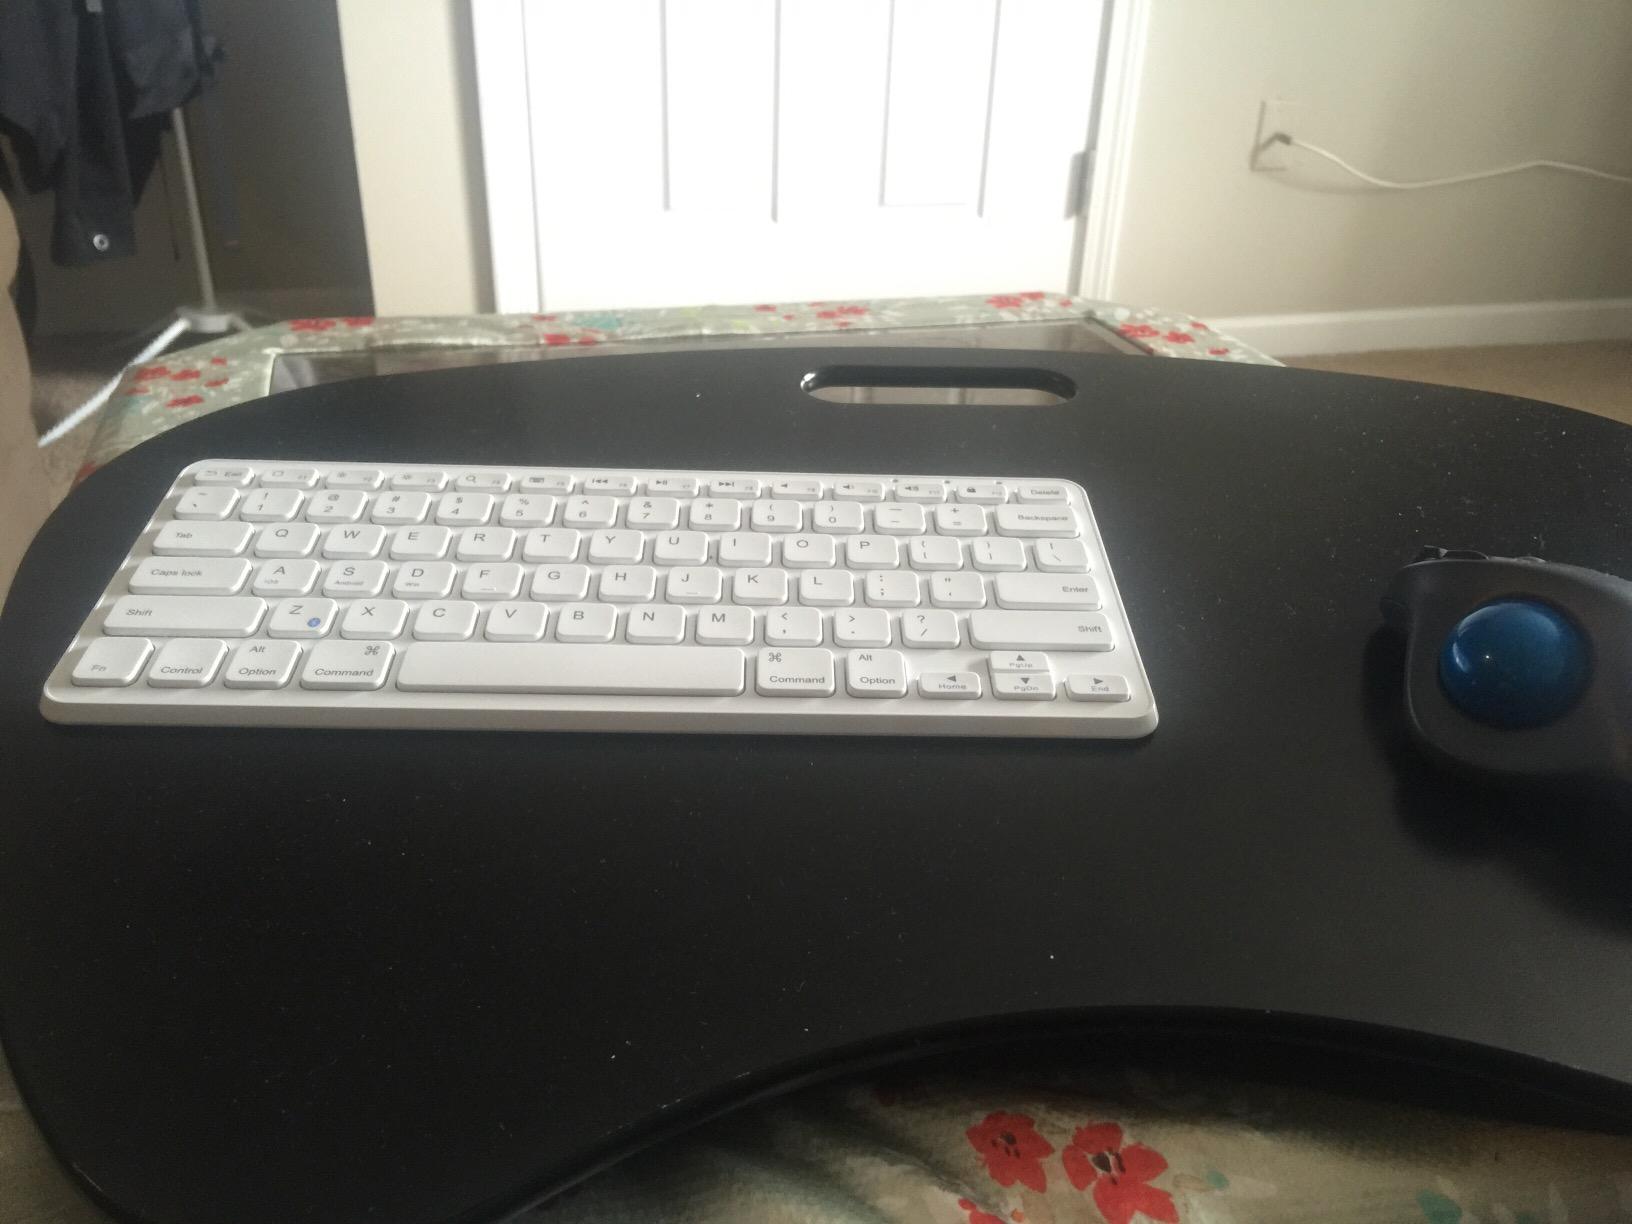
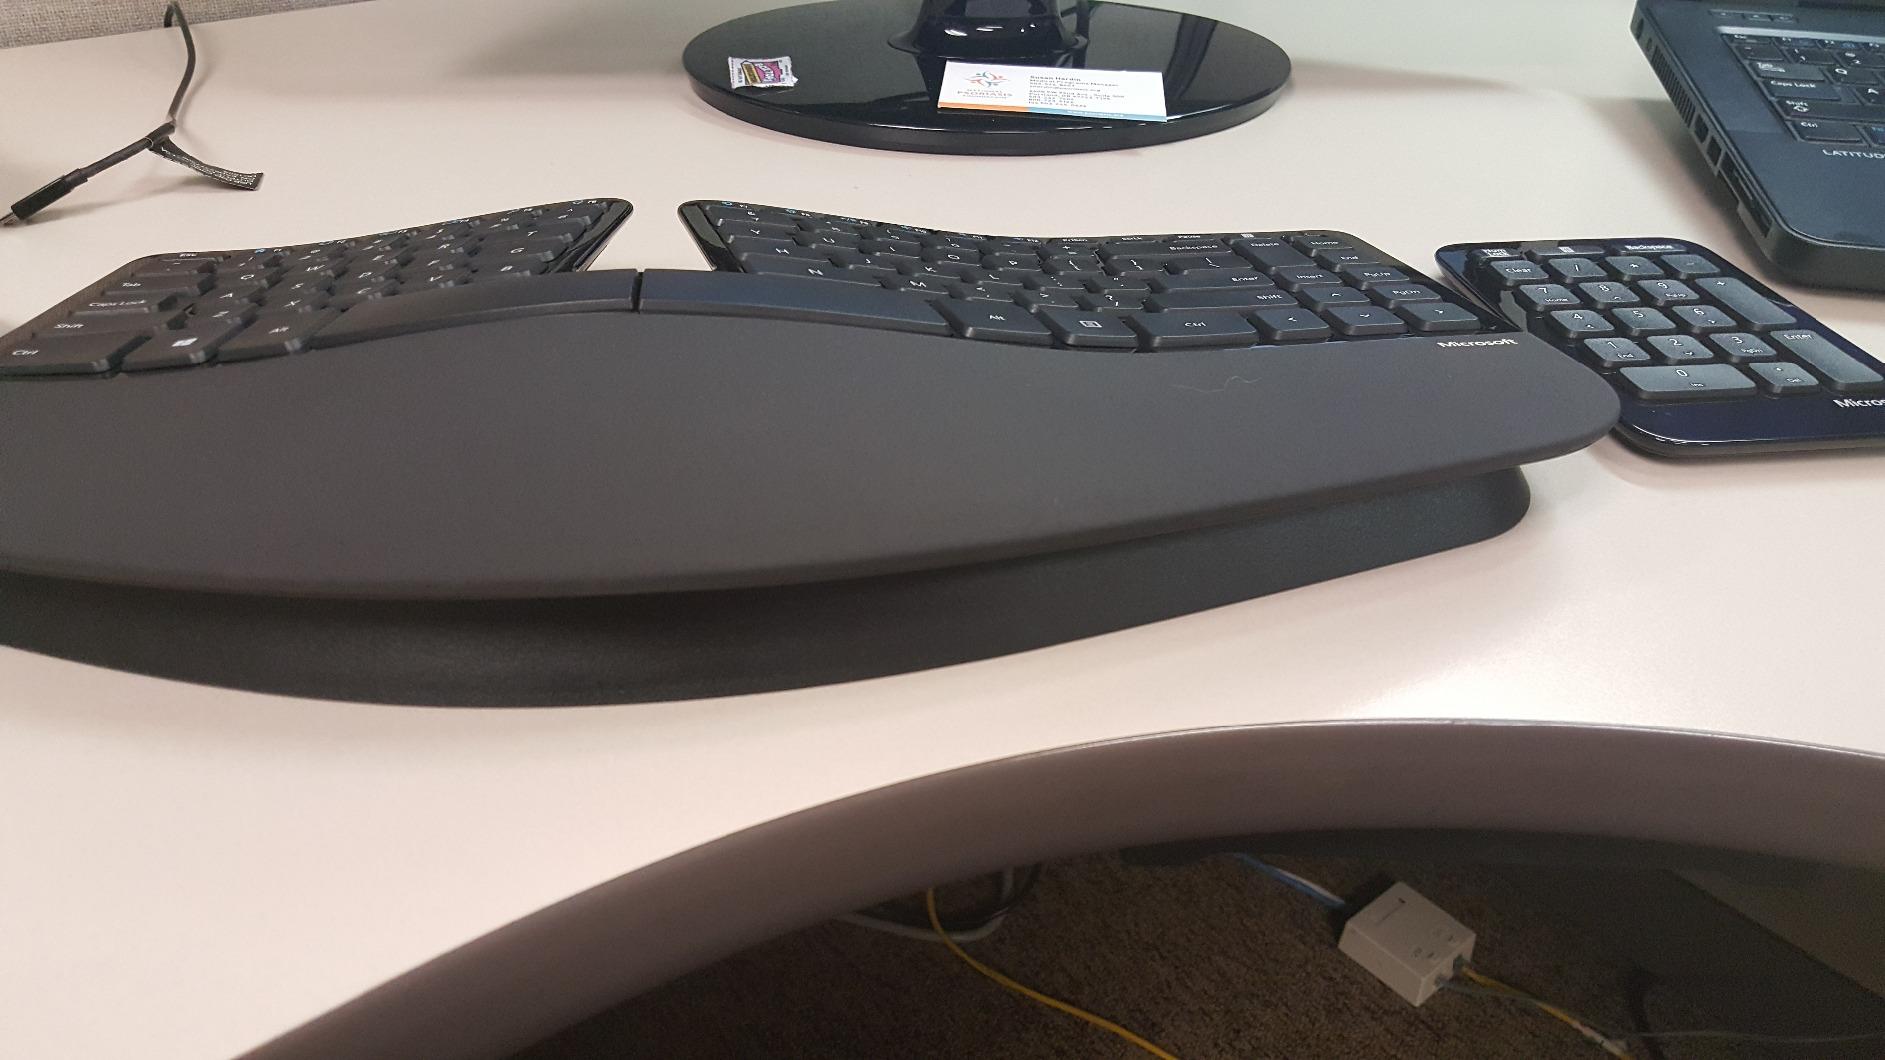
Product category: keyboard
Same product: no